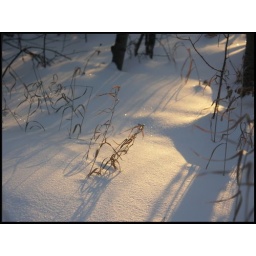
grass and shadow on snow near our door